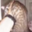
Label: cat